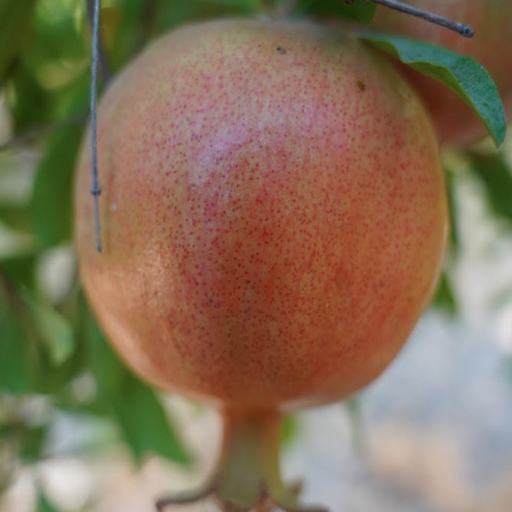
Label: Healthy